Abi Fry

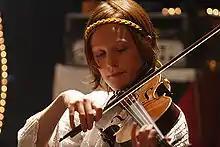
Abi Fry playing with Sea Power in Paris in 2008.

Abigail Helen Fry (born 1981) is an English violist and Bafta award-winning composer. She plays with various acts including Sea Power, Bat for Lashes, The Flowers of Hell, Sad Season and Euchrid Eucrow. Fry grew up in Ealing, West London and resides in the Scottish Highlands and Brighton.